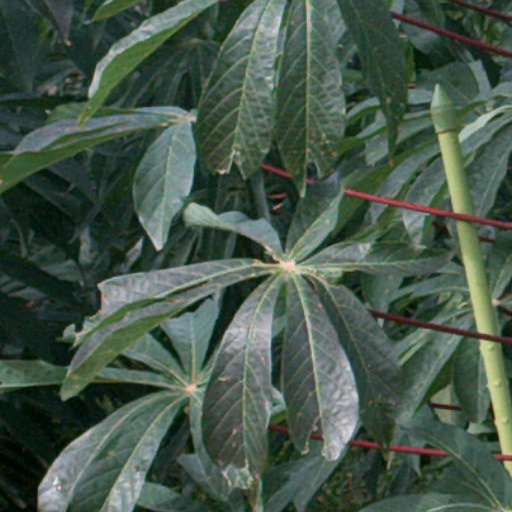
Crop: cassava